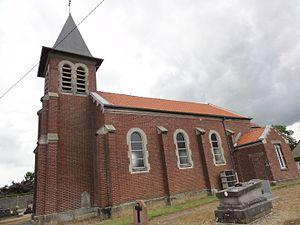
Fresnes-sous-Coucy est une commune française située dans le département de l'Aisne, en région Hauts-de-France.